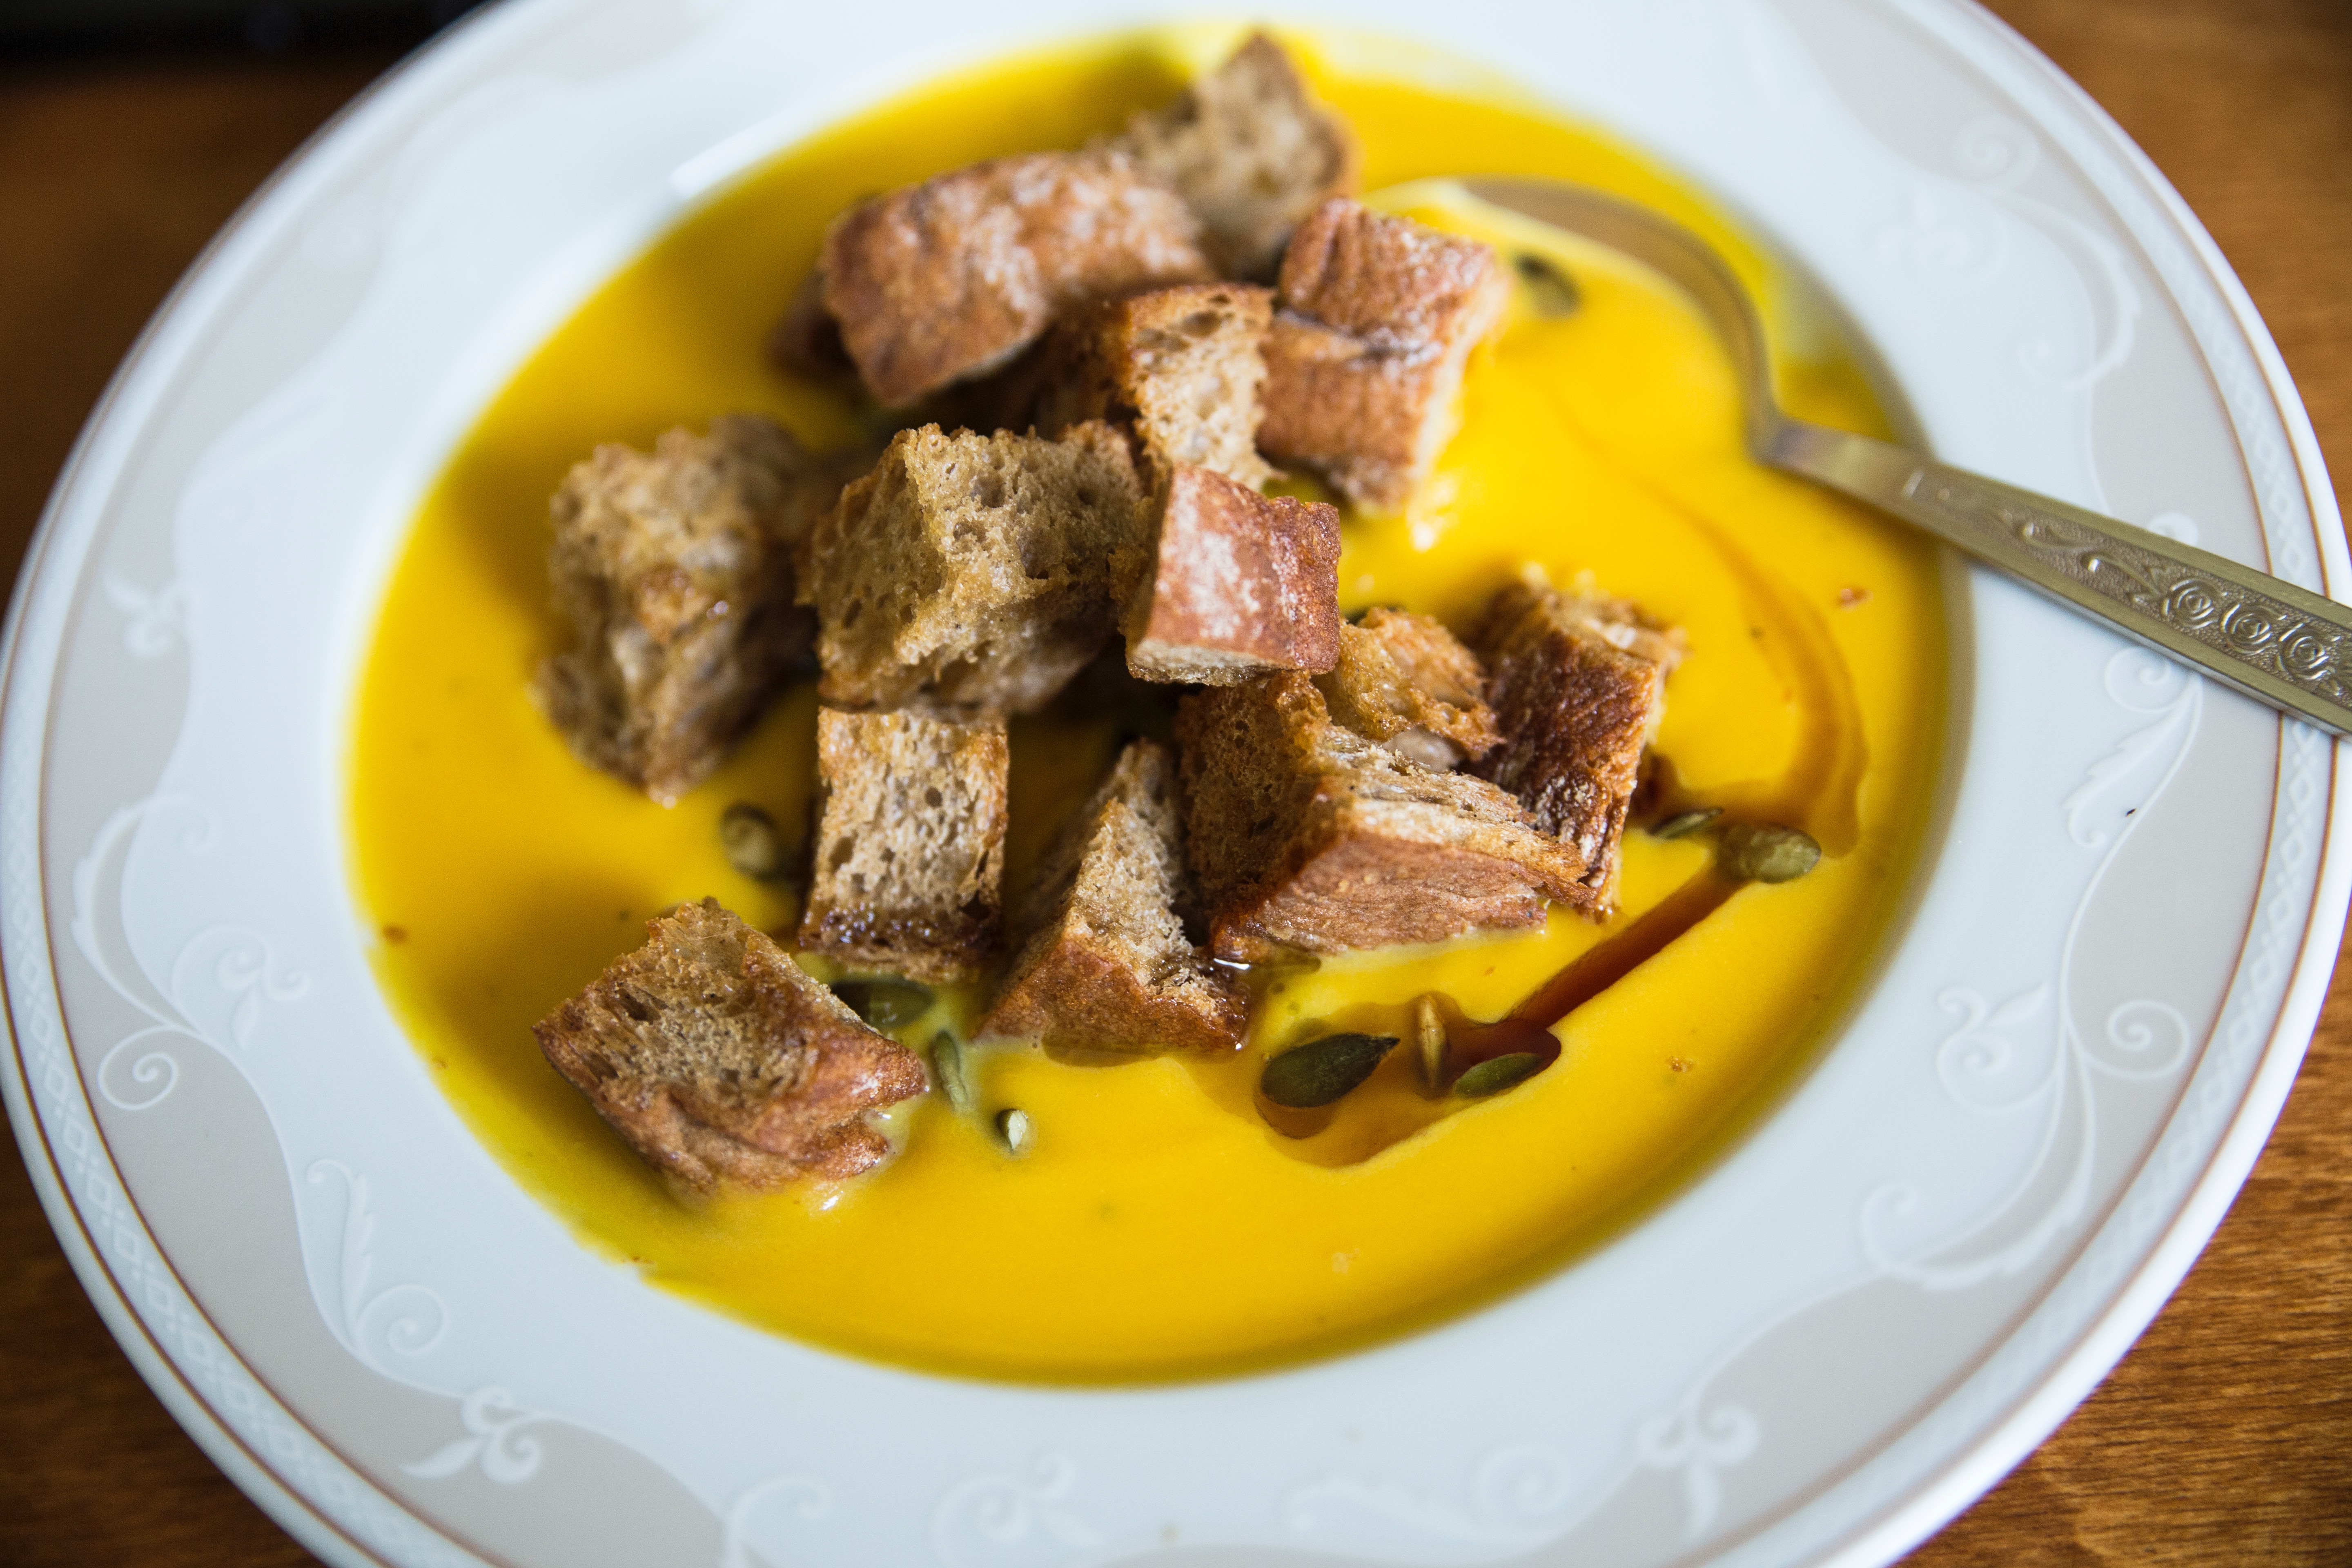
dish, meal, food, produce, breakfast, meat, cuisine, animal source foods